Narma Gadya

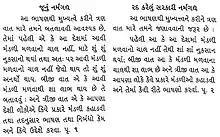
Difference between old Narmagadya and government Narmagadya

The government decided to prescribe "Narma Gadya" as a text book for schools. In 1874, the Gujarati education department requested Narmad to prepare a school edition of "Narma Gadya". Accordingly Narmad revised the book, made some changes and published two thousand copies of the revised edition in 1874. This edition was named "Sarkari Narma Gadya" ( "Government Narma Gadya"). However, a newly appointed head of the education department found some of the articles unsuitable for teaching in school and had all of these books destroyed. He asked for Narmad's opinion on further revising the book but did not receive a reply, and the work was entrusted to the department's Gujarati translator, Mahipatram Nilkanth. After making numerous changes, including deleting some sections, Mahipatram prepared a new edition which was published by the government in 1875.